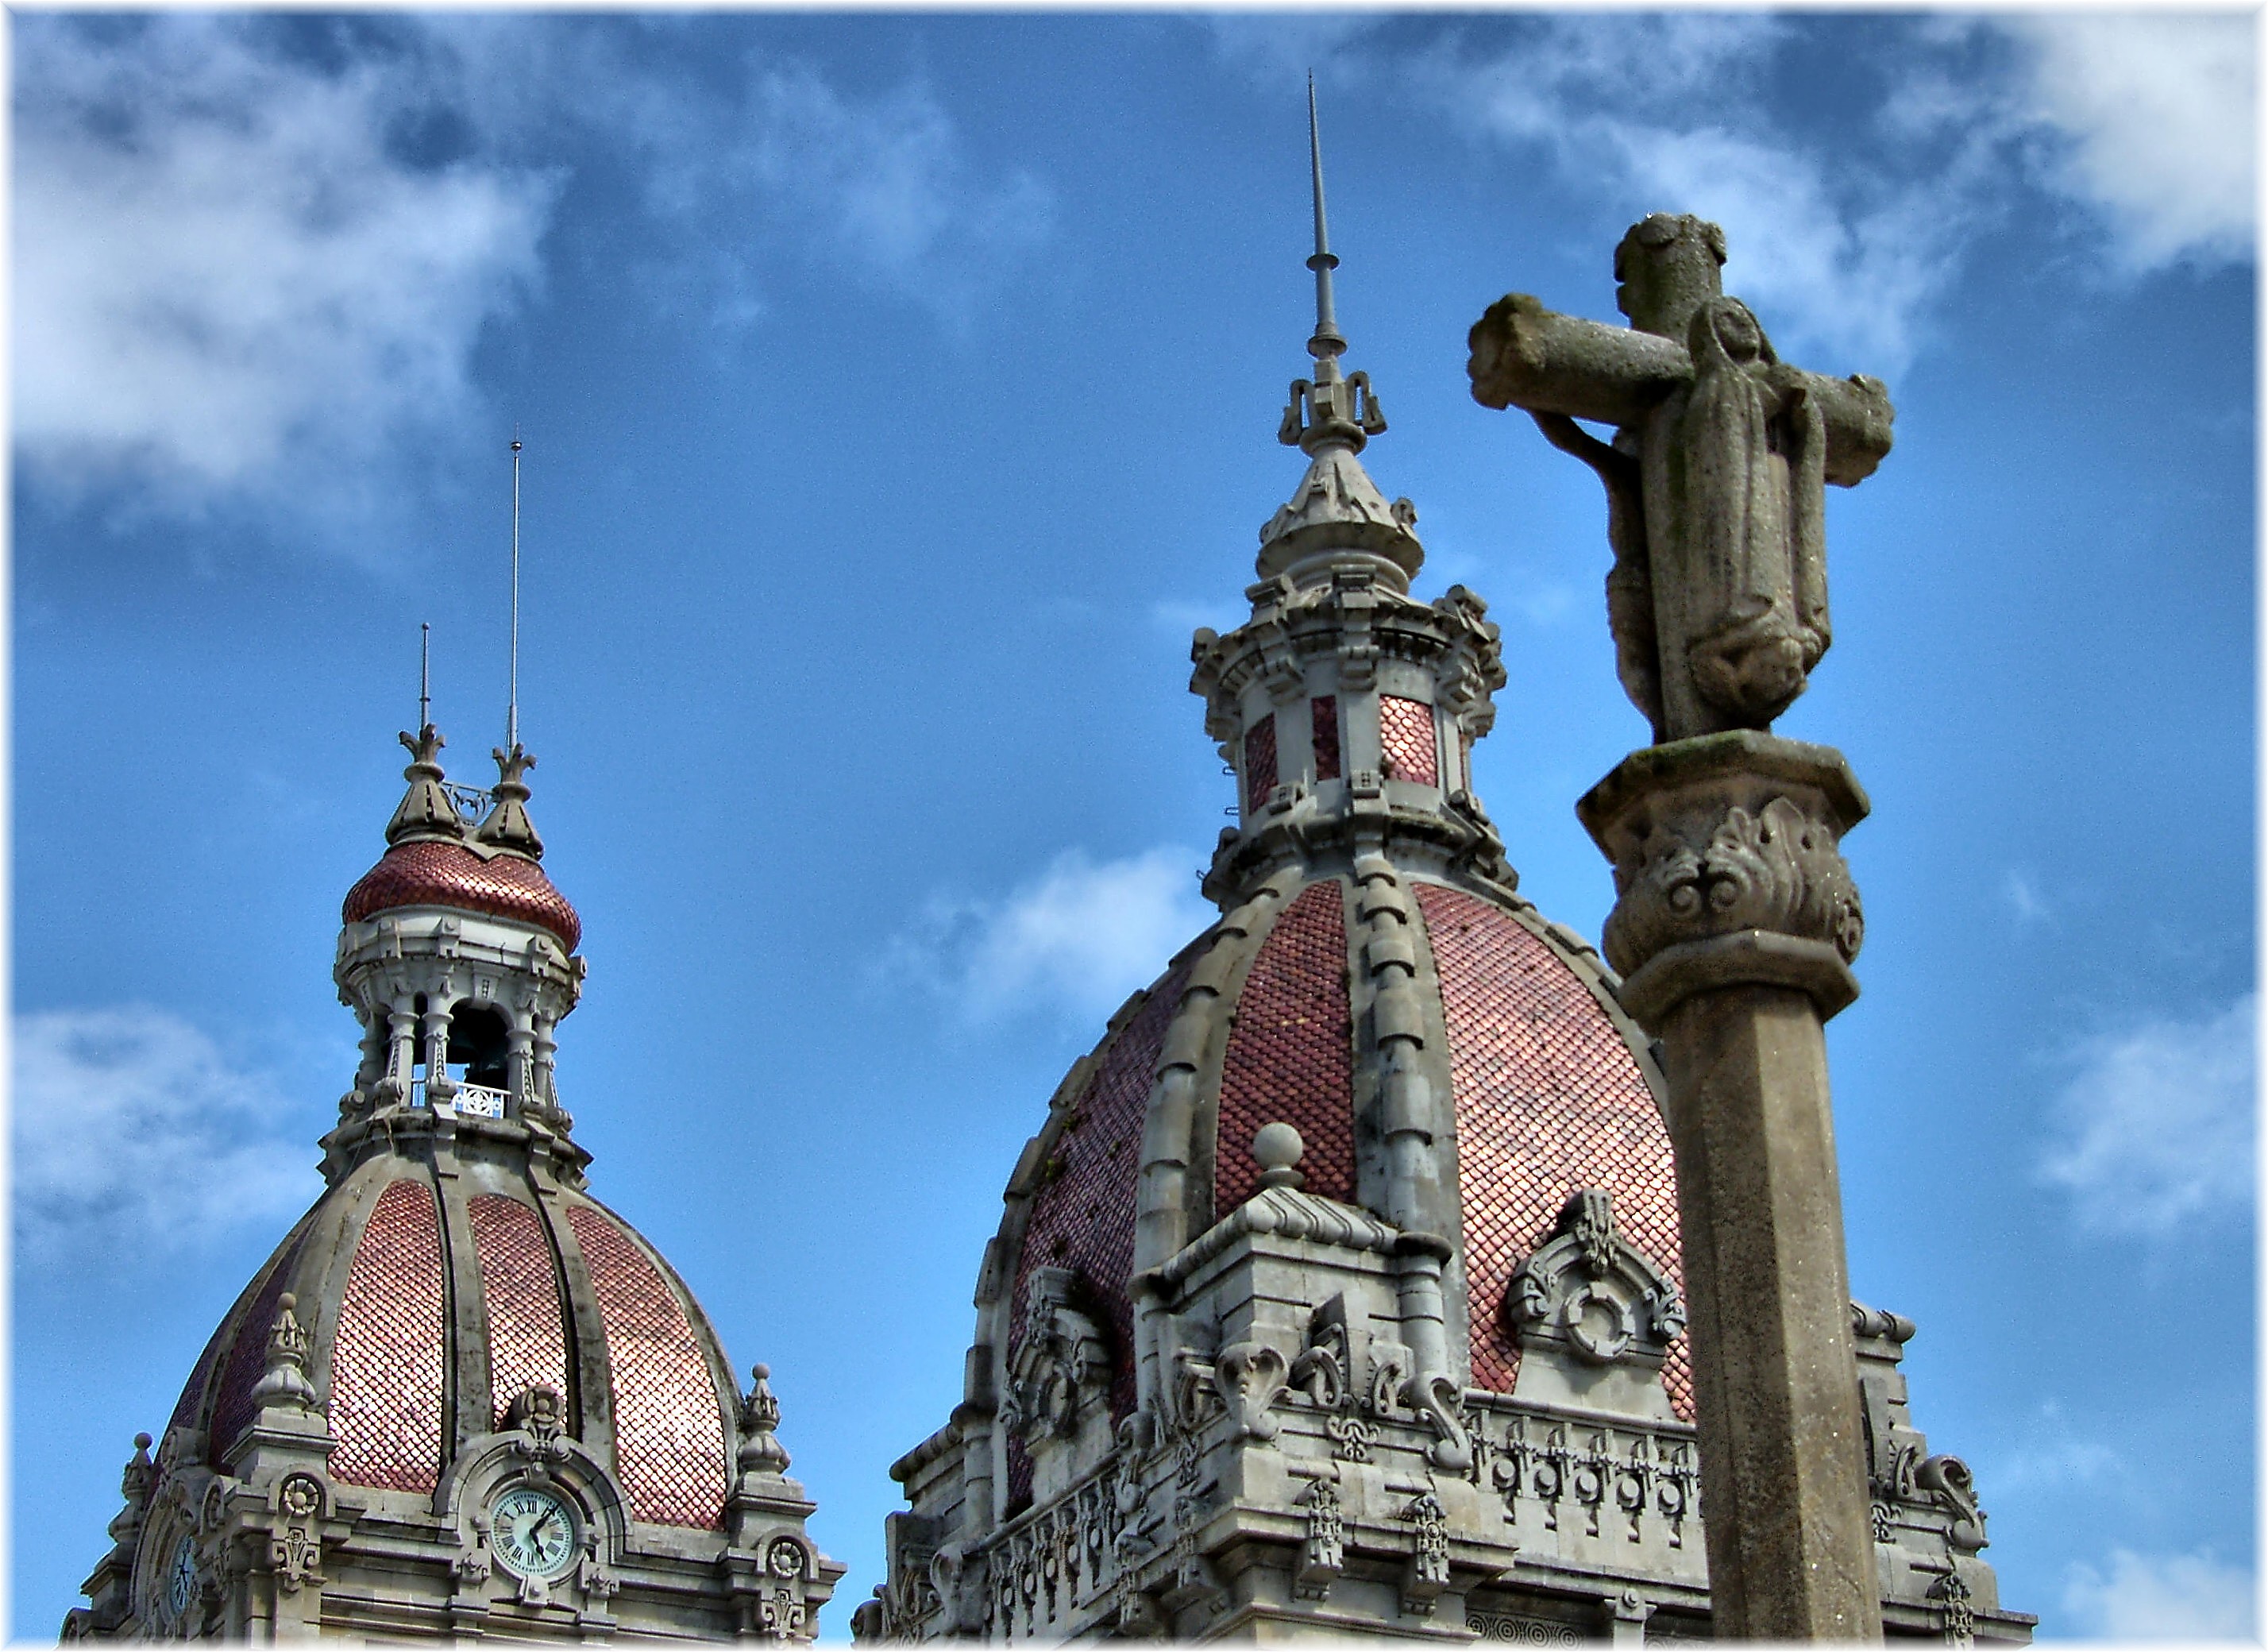
monument, europe, statue, tower, landmark, cathedral, tourism, place of worship, spain, spire, europa, espaa, galicia, piedra, crucero, ayuntamiento, acorua, cruceiro, pedra, corua, galiza, cruces, lacoruna, concello, ancient history